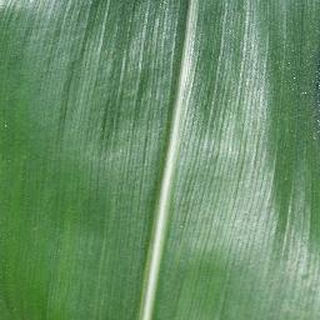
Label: healthy_corn